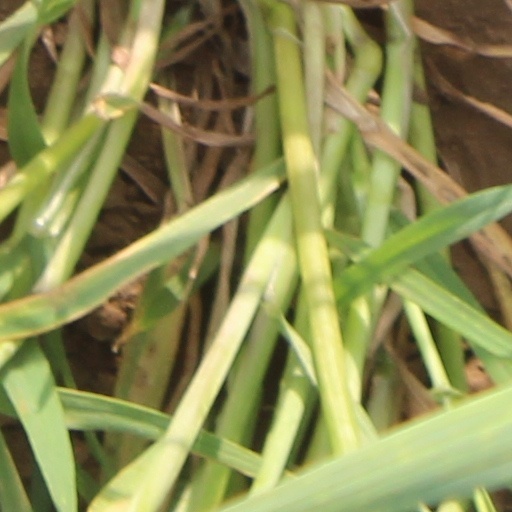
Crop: wheat